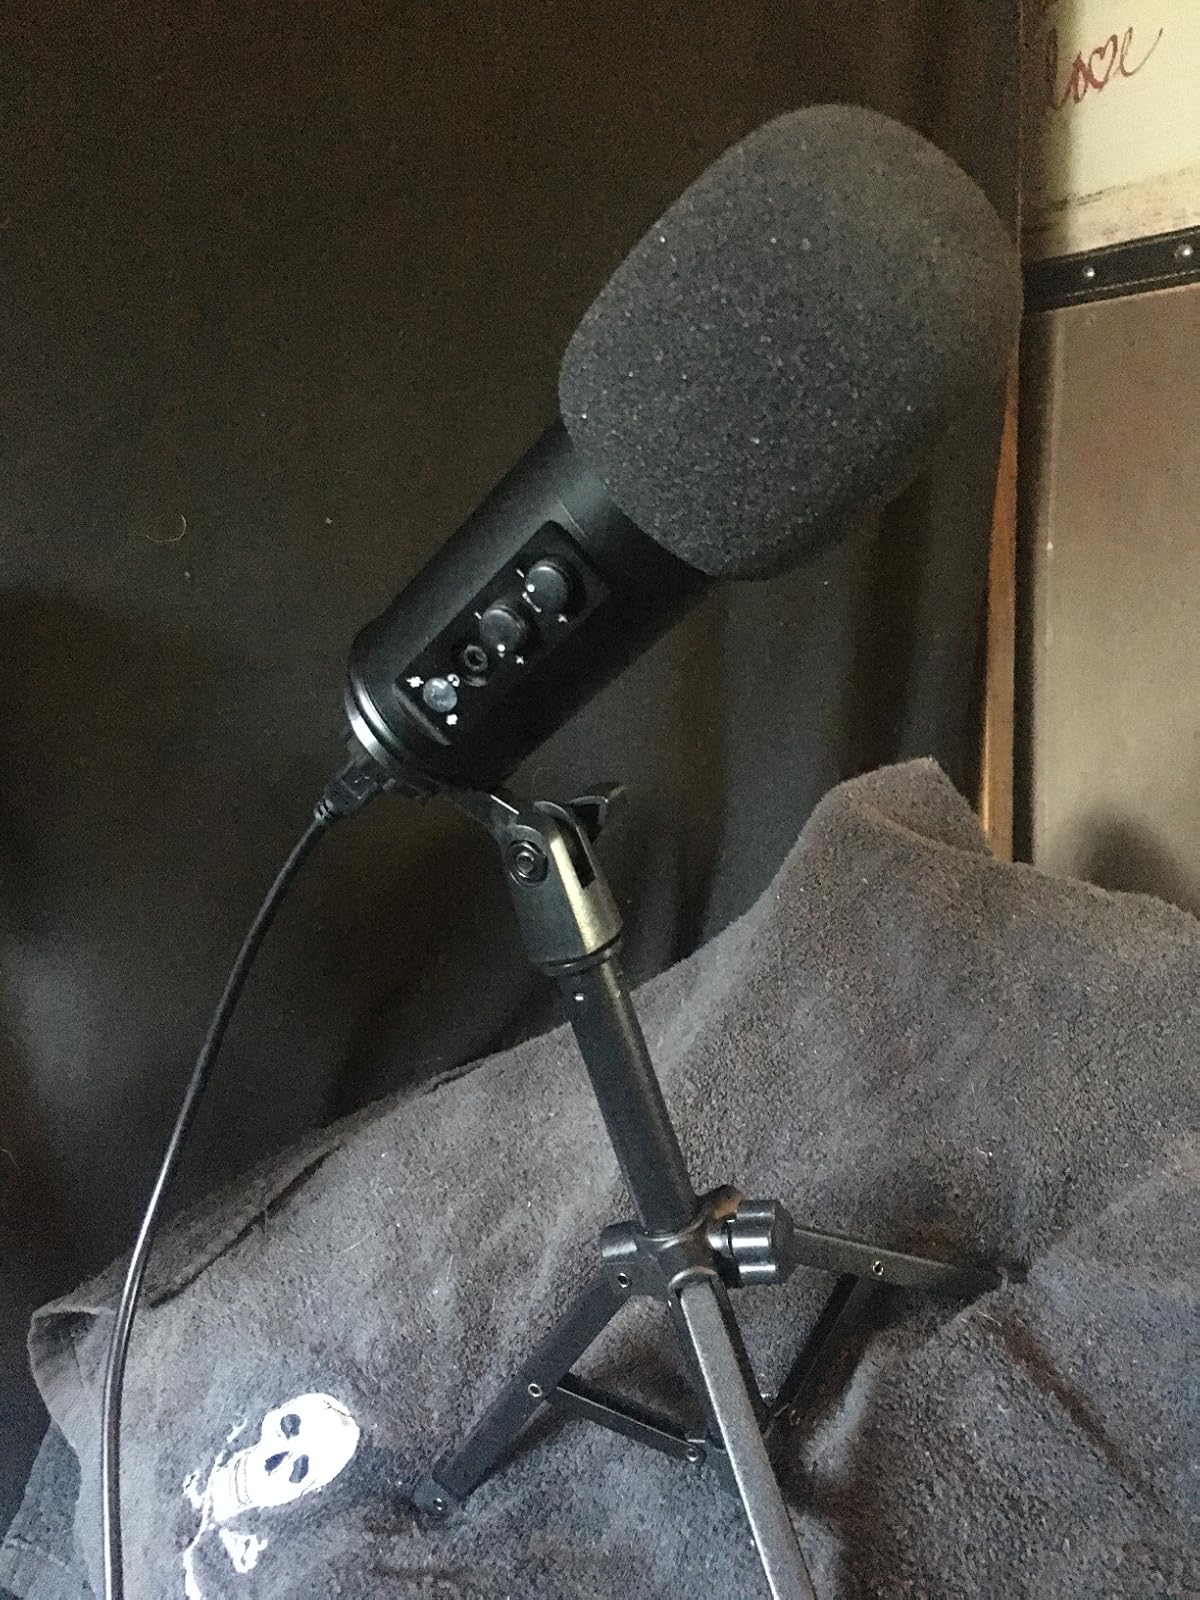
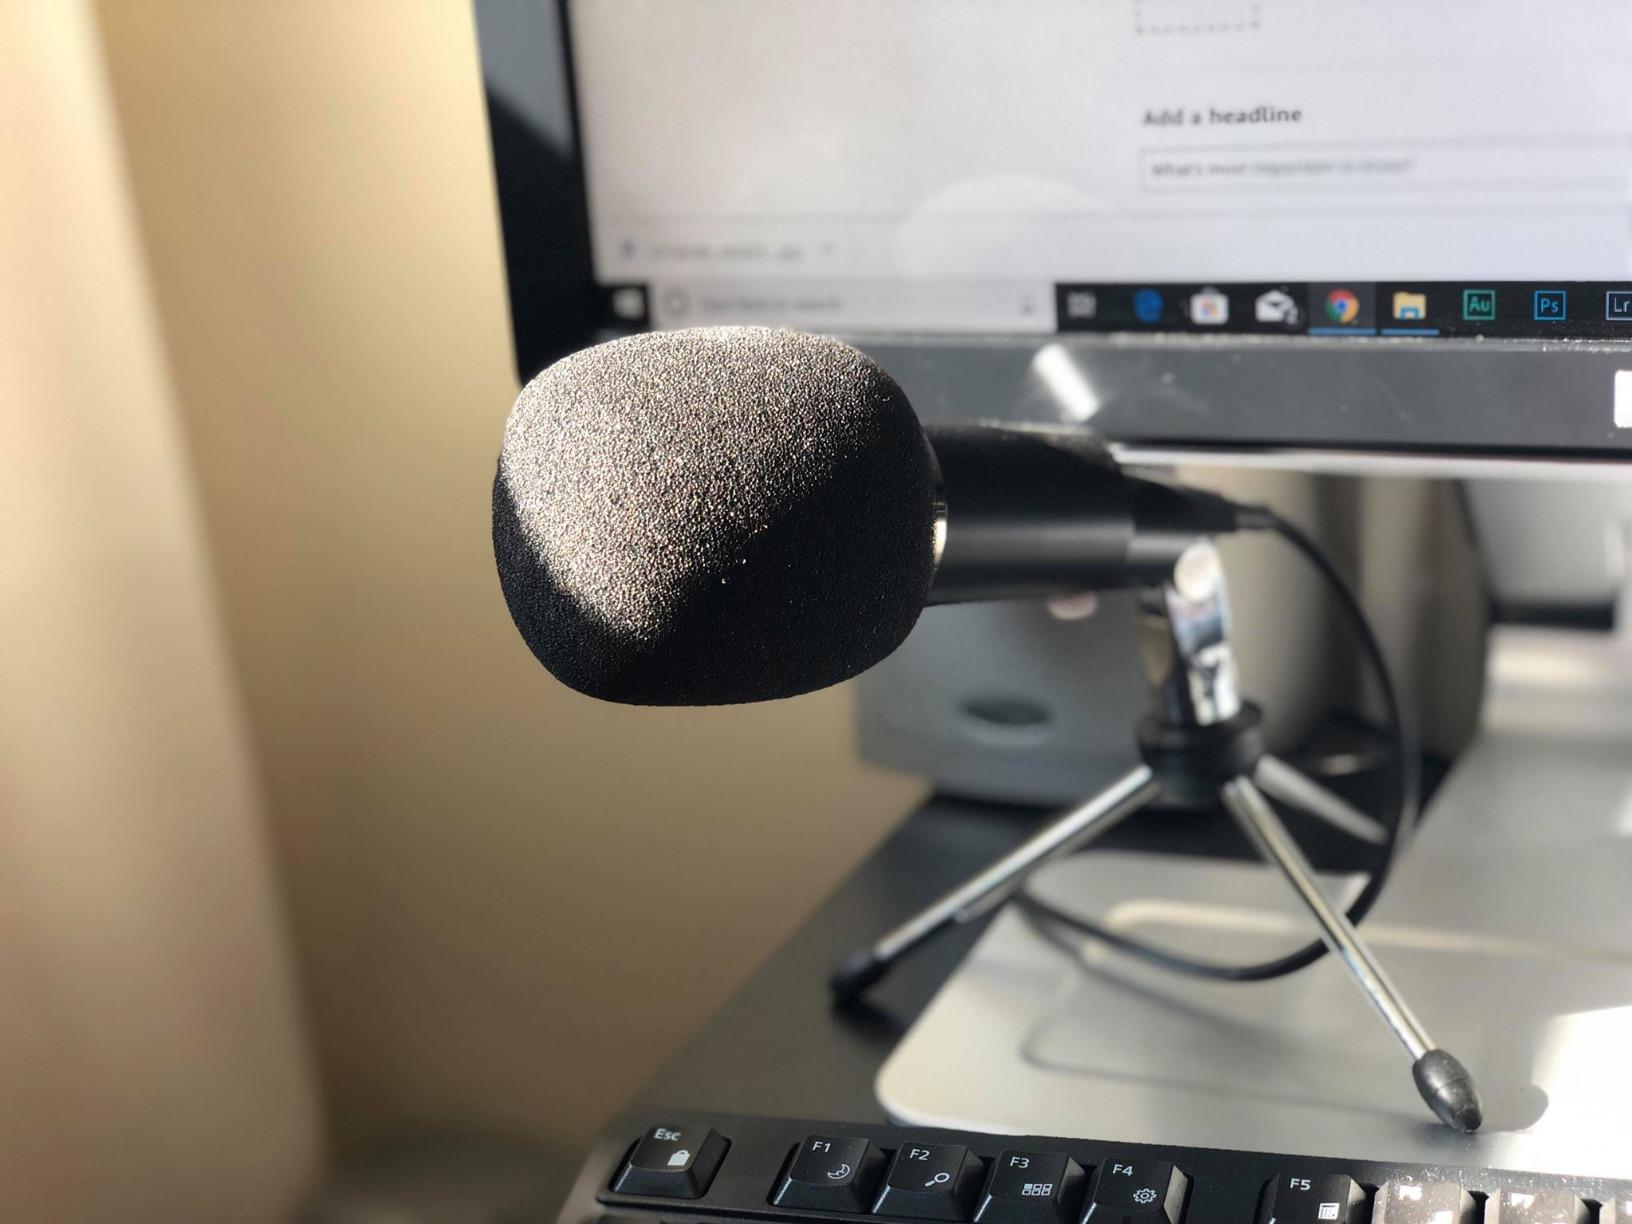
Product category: microphone
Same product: no